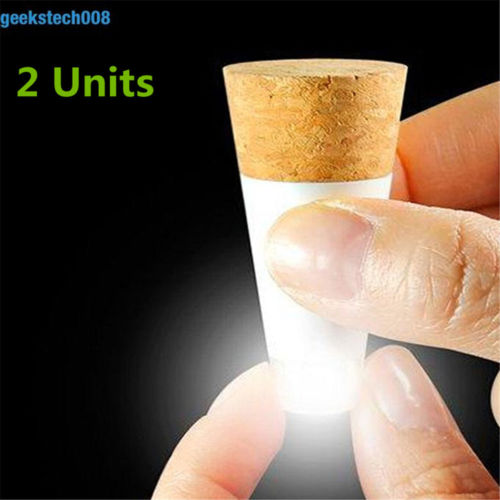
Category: lamp